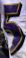
Number: 5